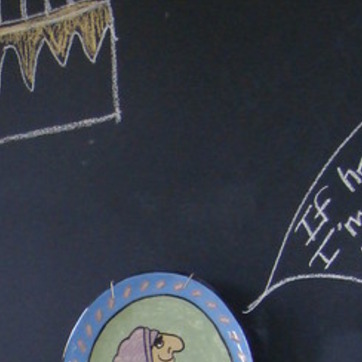
Material: other